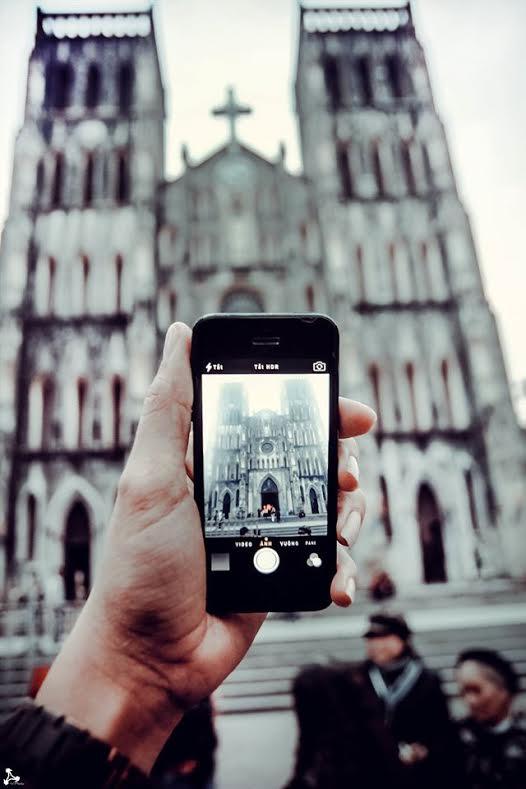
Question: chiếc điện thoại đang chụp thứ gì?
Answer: một nhà thờ